Yokosuka D4Y

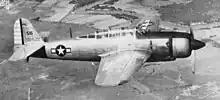
A D4Y3 (Type 33) at NAS Anacostia is tested by U.S. Navy personnel of the Technical Air Intelligence Center after the war.

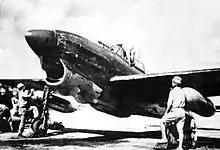
D4Y1-C preparing for takeoff in Mariana Islands, 1944

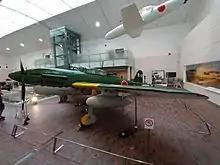
Yokosuka D4Y1 (serial "4316") at the Yūshūkan War Museum

In 1988, a restored D4Y1 (serial "4316") was donated to the Yasukuni Shrine Yūshūkan Museum in Tokyo, where it remains on display. The wreck was recovered from Colonia Airfield on Yap Island and restored at Kisarazu Air Field from 1979 to 1980.